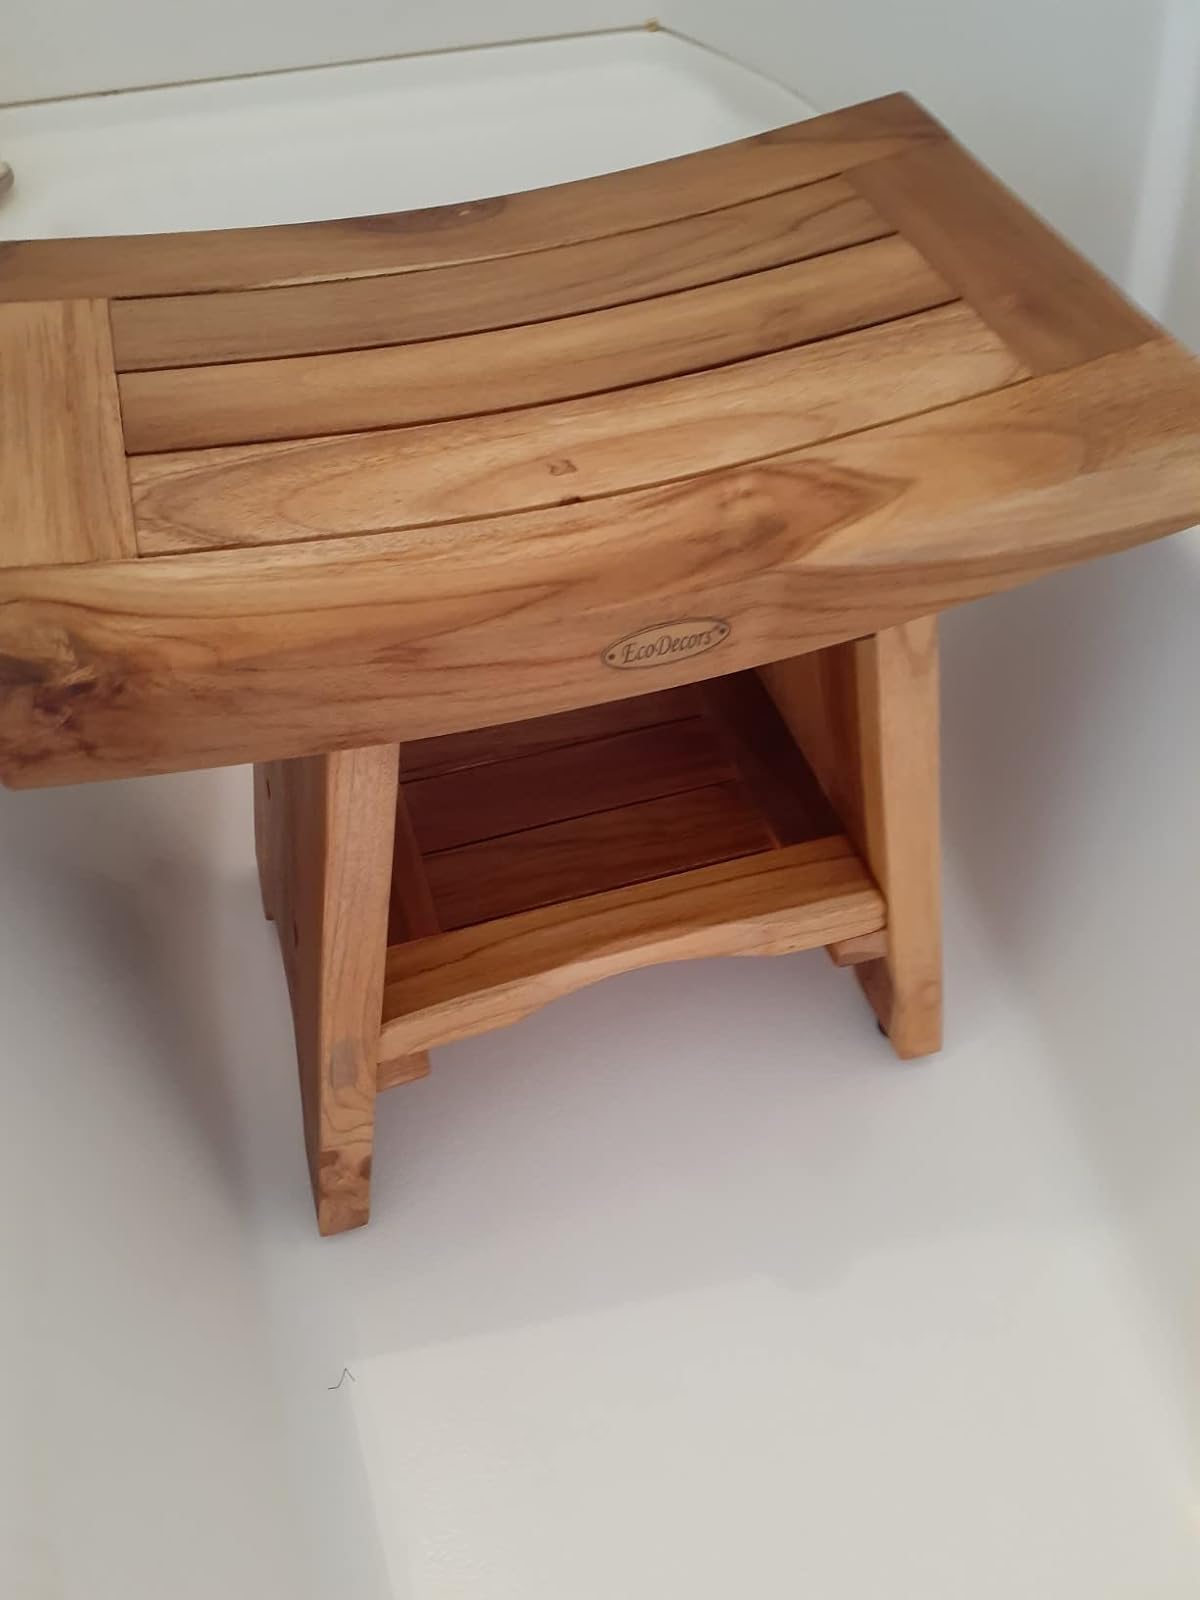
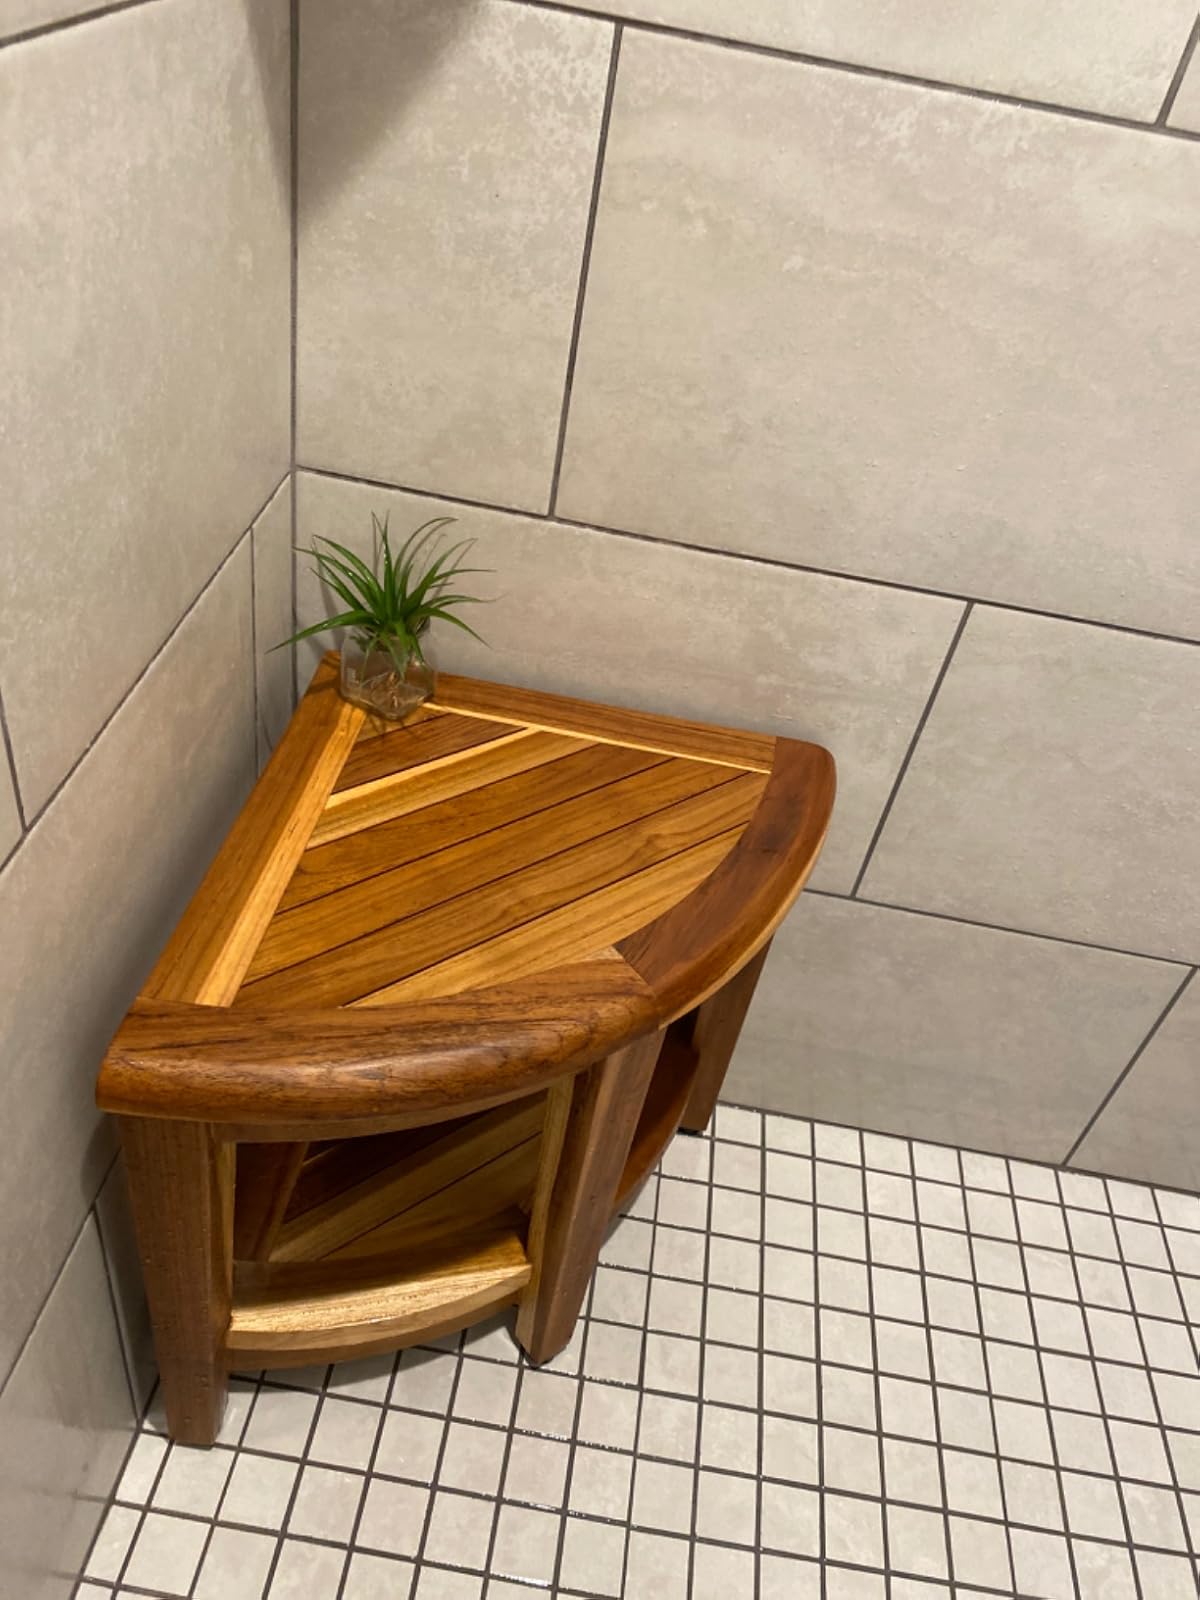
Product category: stool
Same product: no